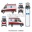
Label: ambulance